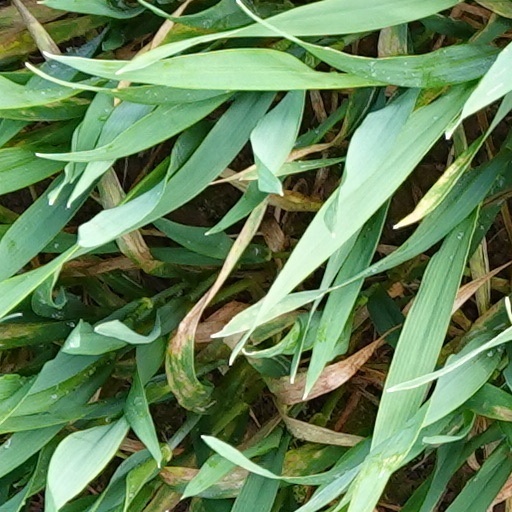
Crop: wheat